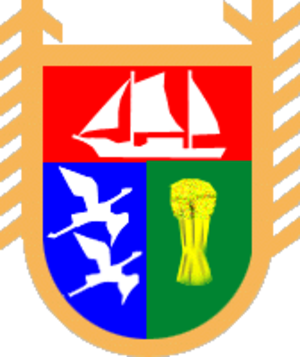
Lakhdenpokhia est une ville de la république de Carélie, en Russie, et le centre administratif du raïon de Lakhdenpokhia.